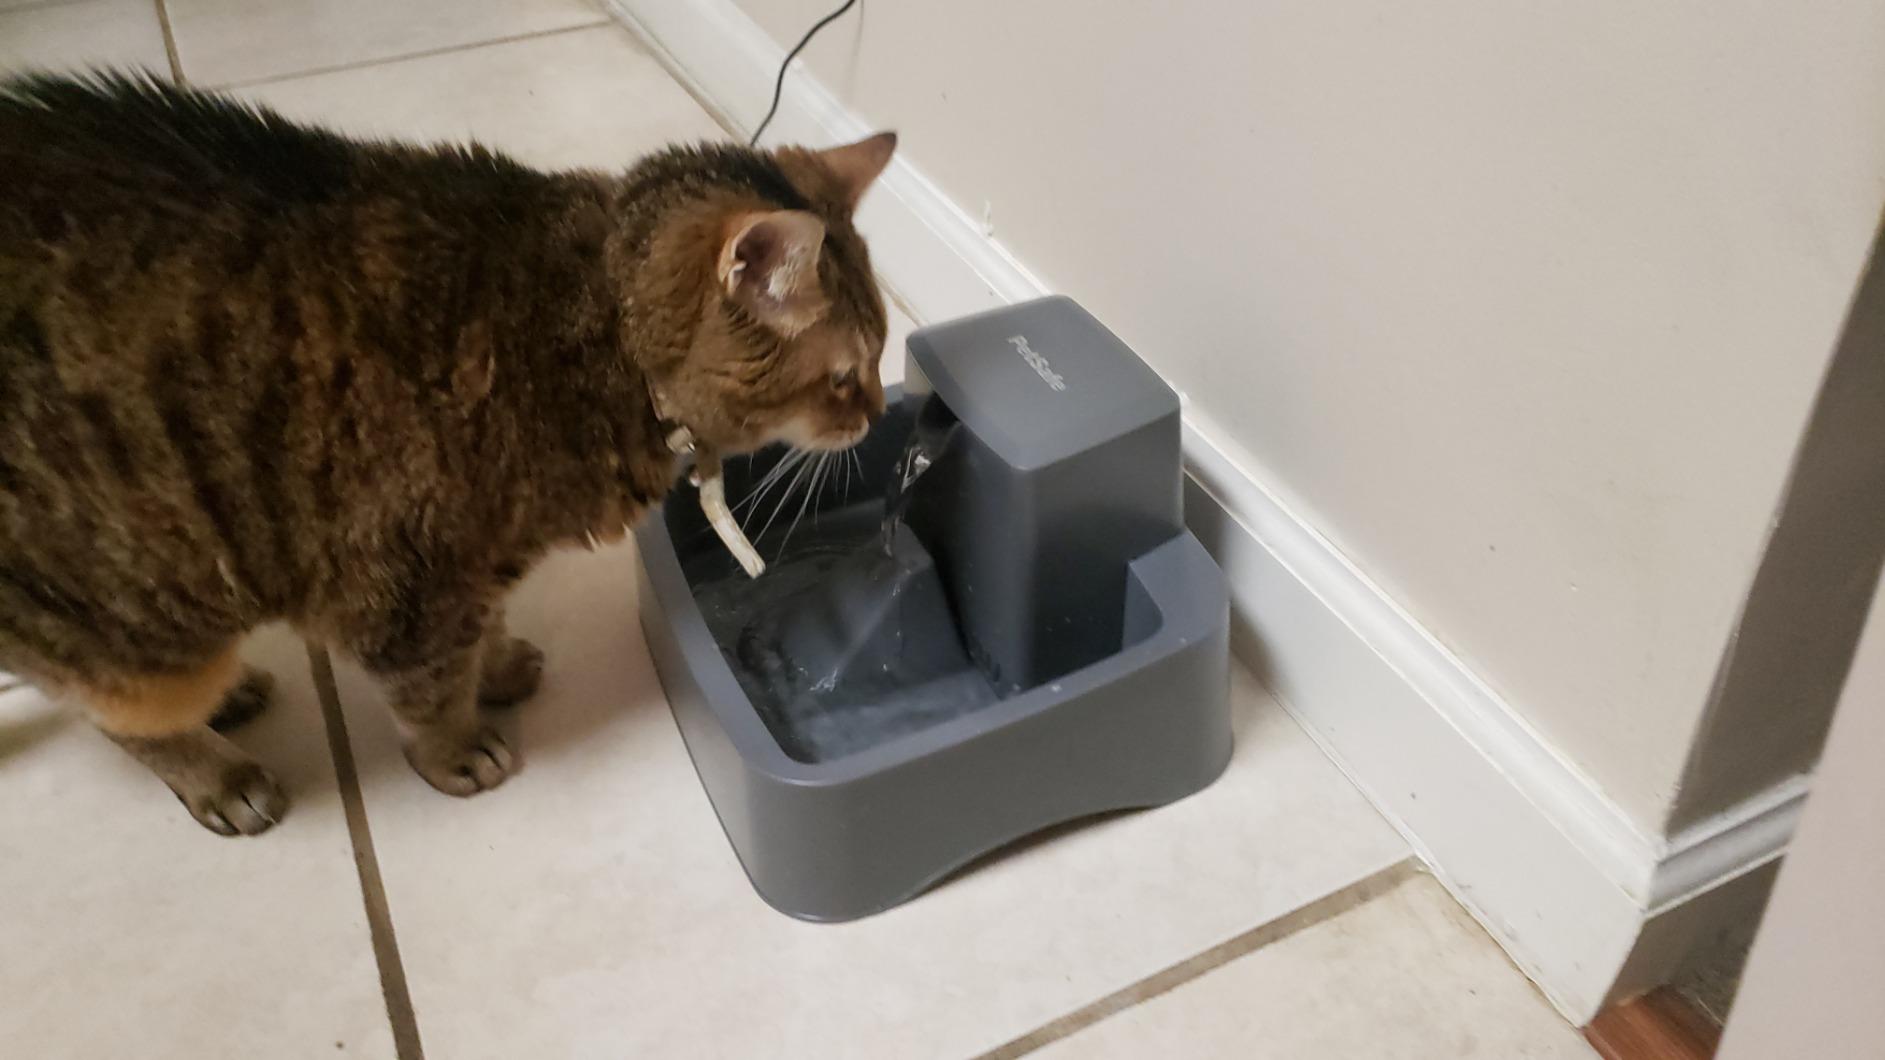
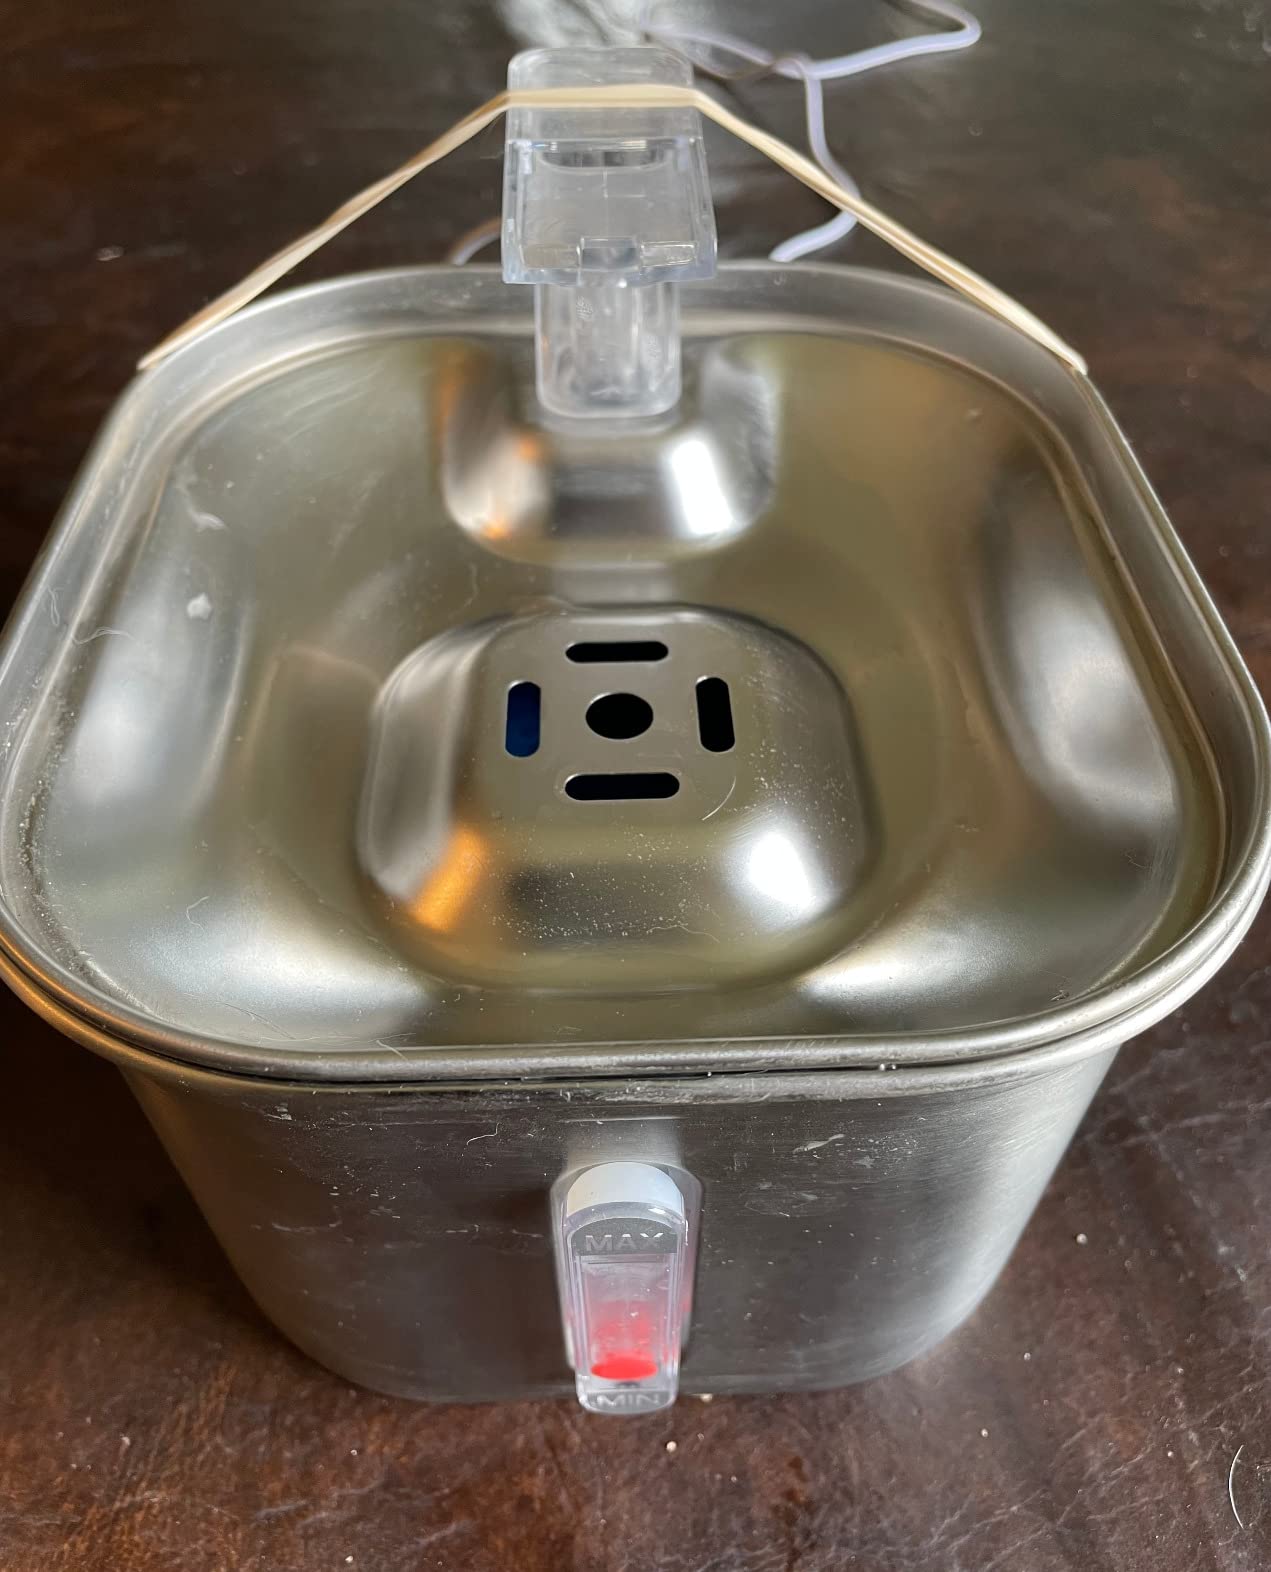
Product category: items_bowl
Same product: no